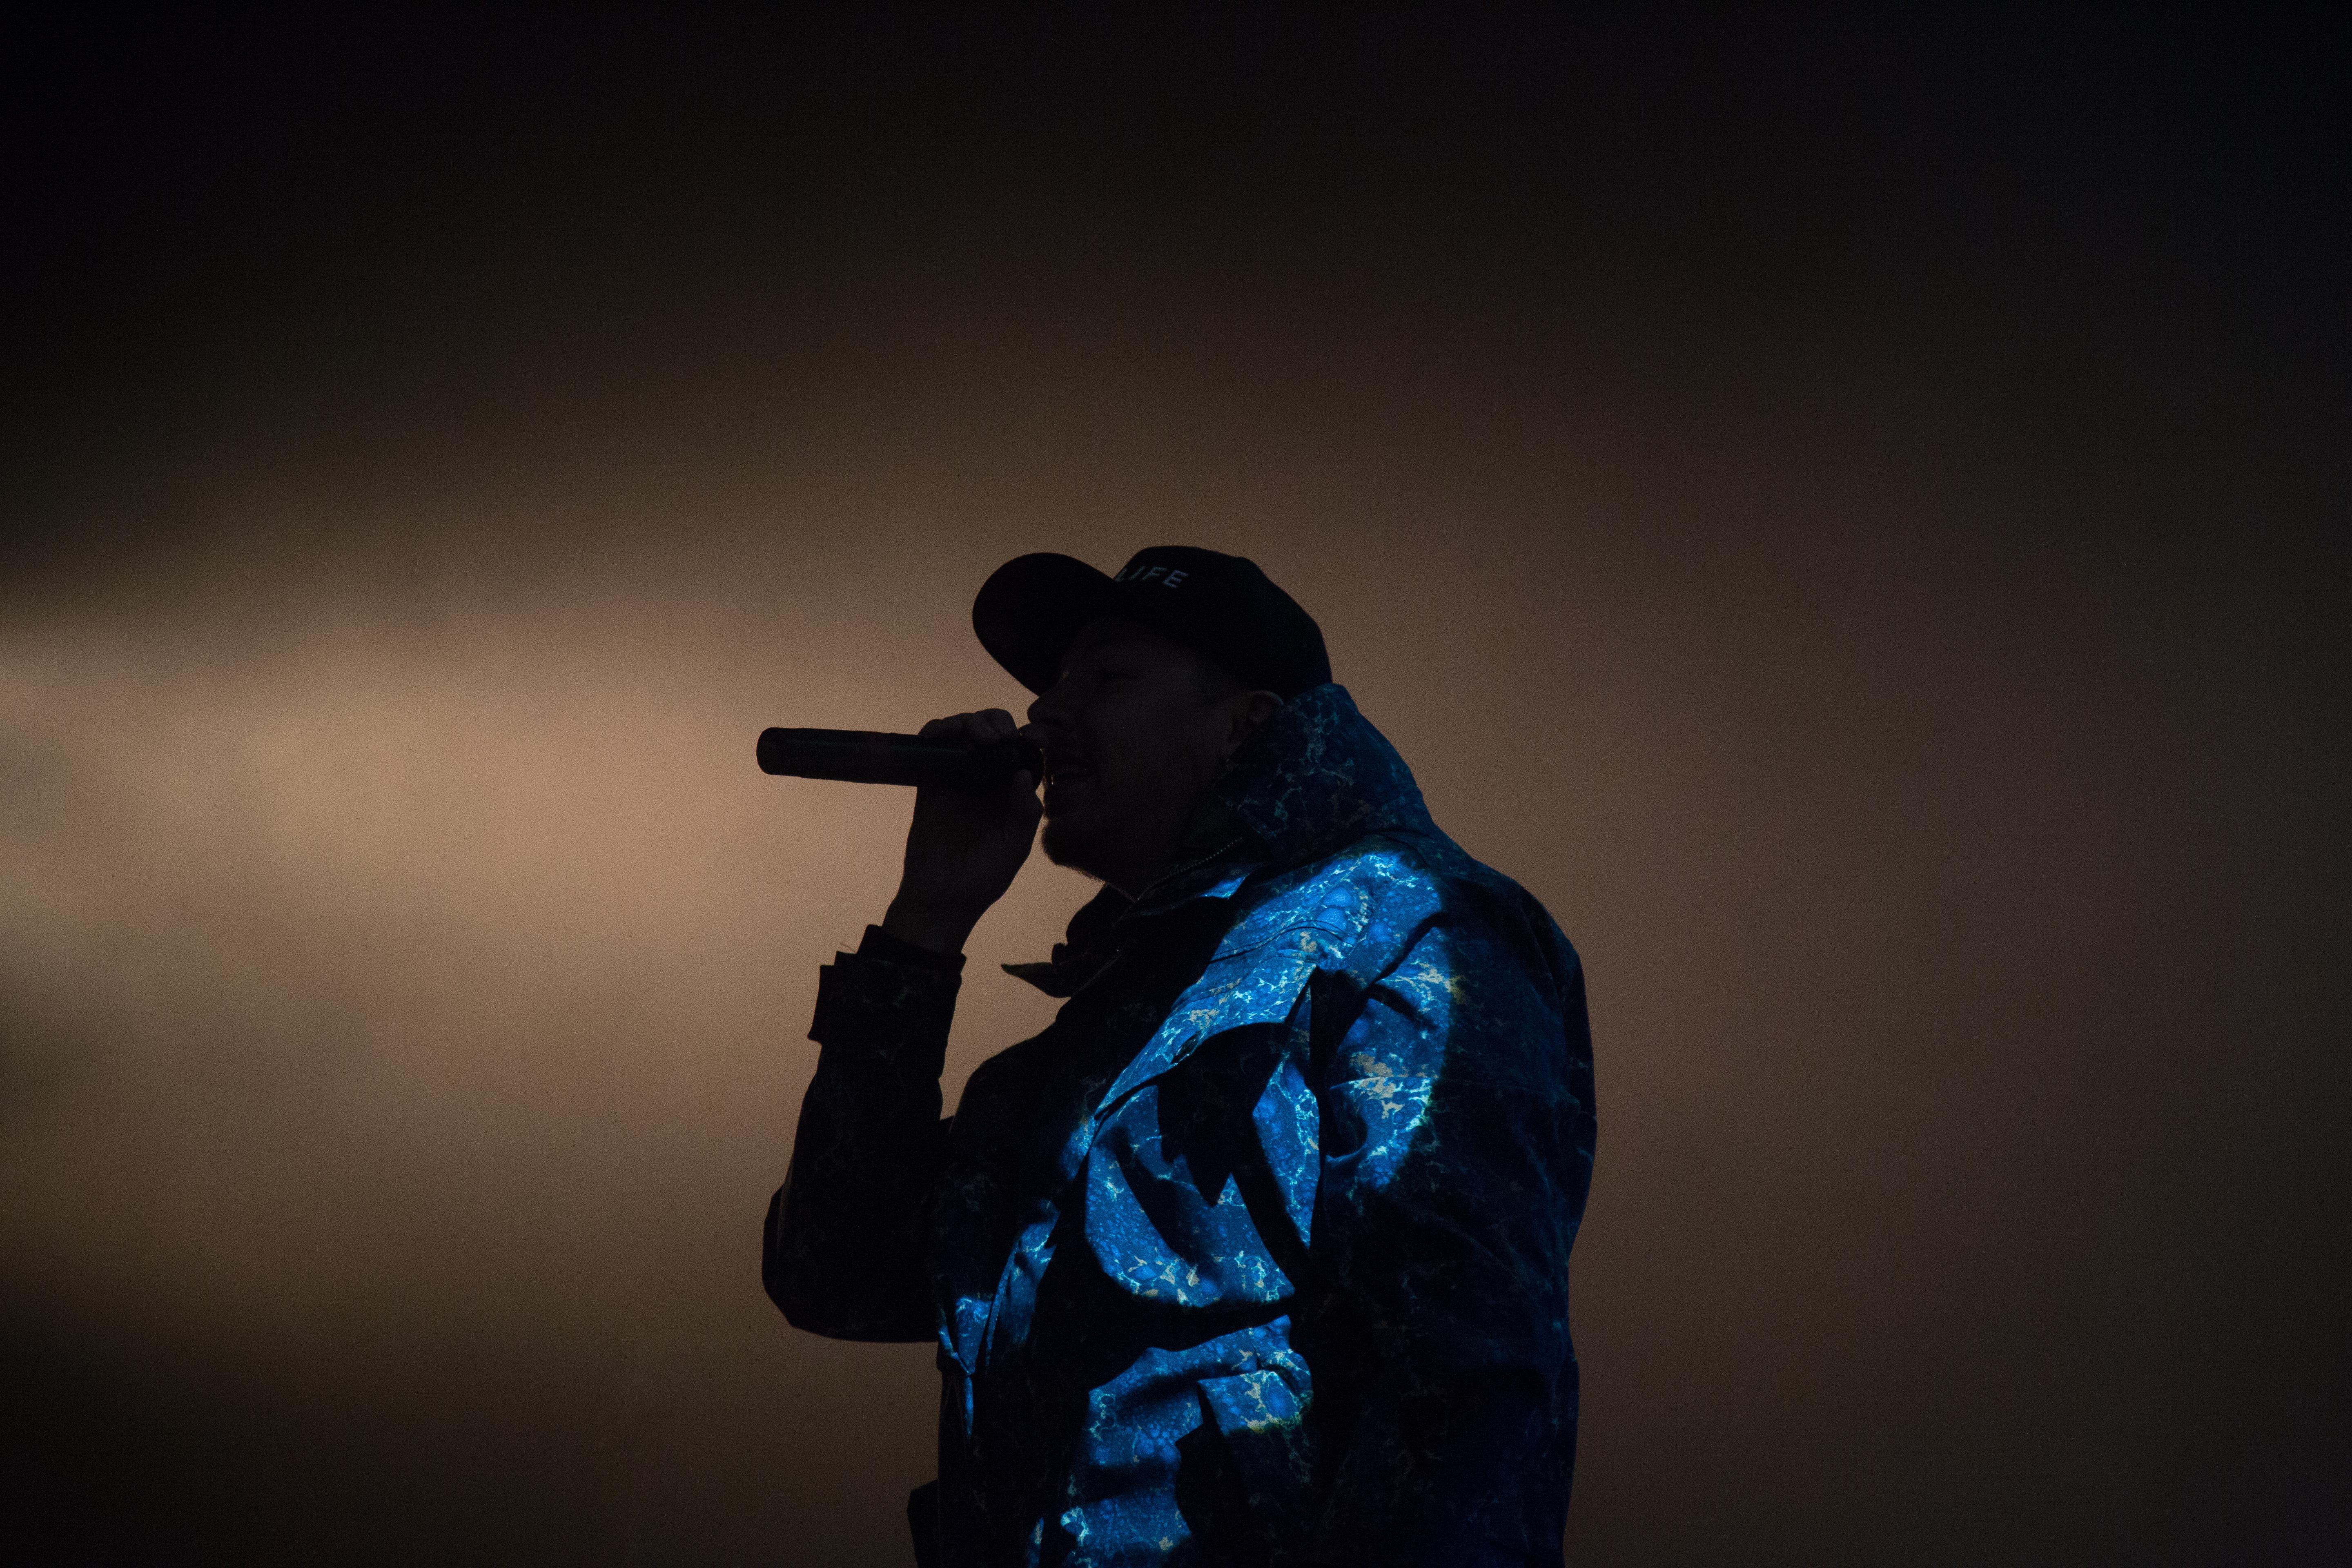
silhouette, music, light, night, photography, singer, portrait, color, microphone, artist, darkness, blue, performer, musician, black, stage, publicdomain, gradient, darkbackground, singing, guitarist, vocalist, entertainer, performancearts, atmosphere of earth